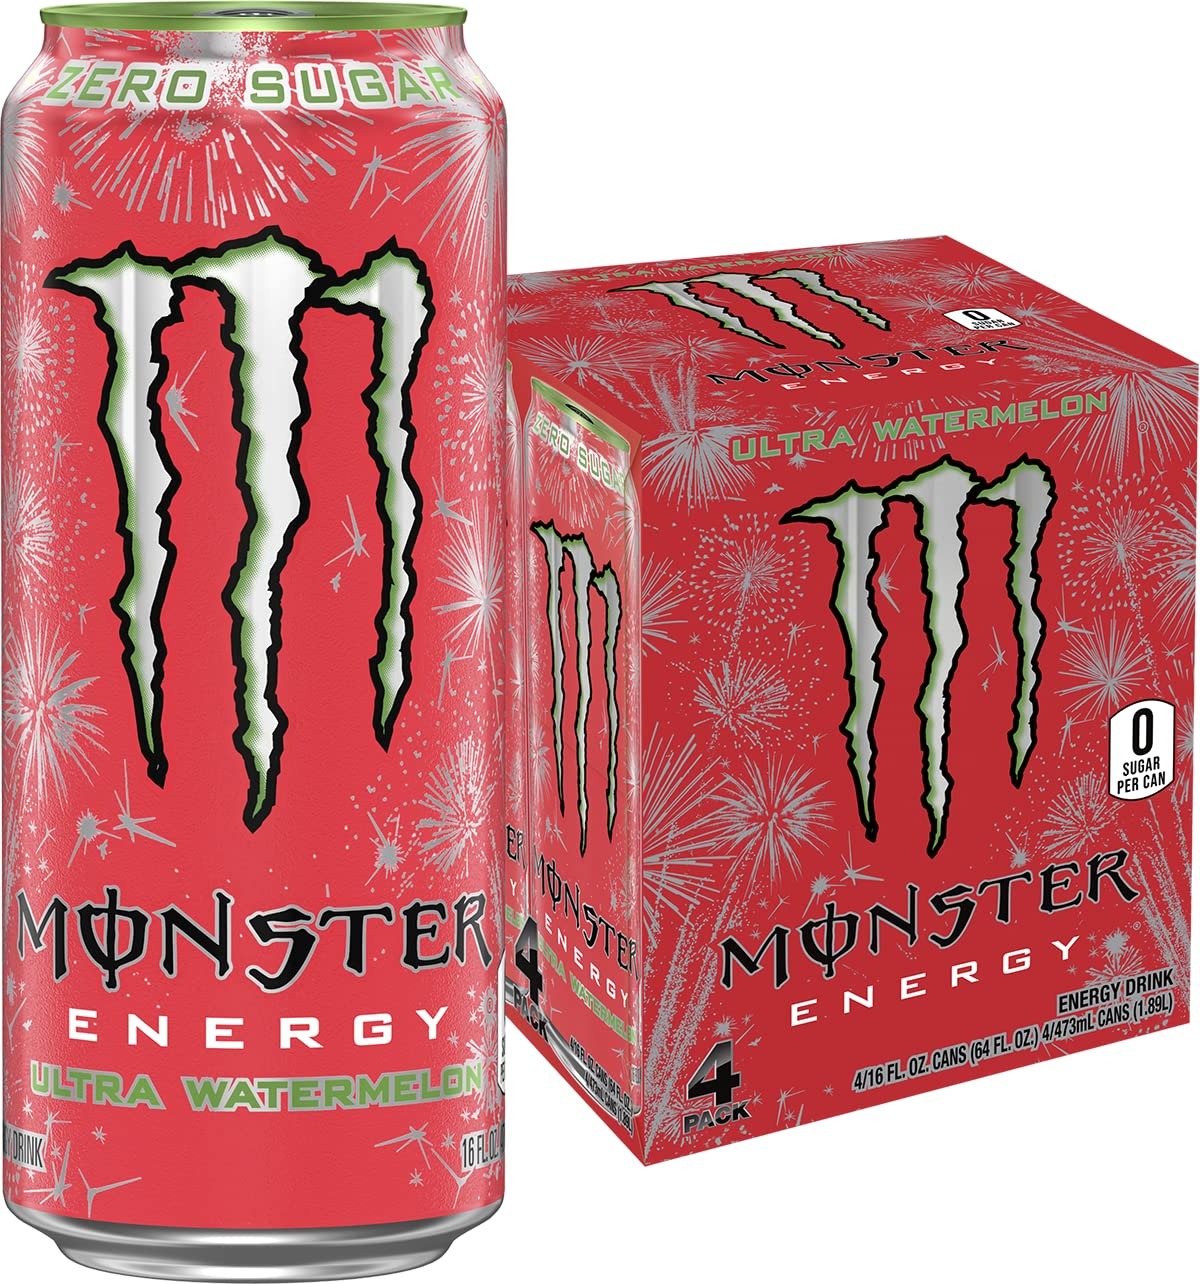
Item Name: Monster Energy Ultra Watermelon 16 fl oz (Pack of 4)
Bullet Point 1: REFRESHING TASTE | Zero sugar, easy drinking refreshing flavor with the explosive Monster Energy blend to light-up those hot summer nights. Ultra watermelon is summertime in a can so you can enjoy it anytime
Bullet Point 2: UNLEASH THE ULTRA BEAST | Under the firework lit night sky, you’ve got your crush by your side. With good music and better friends, it’s the best summer ever
Bullet Point 3: FULL FLAVOR ZERO SUGAR | Monster Energy Ultra watermelon has 10 calories and zero sugar, but with all the flavor you are accustomed to and packed with our sugar-free Monster Energy blend
Value: 64.0
Unit: Fl Oz

Price: 2.48